Paavo Virkkunen

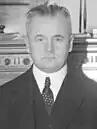
Paavo Virkkunen

Paavo Eemil Virkkunen (27 September 1874 – 13 July 1959) was a Finnish conservative politician.